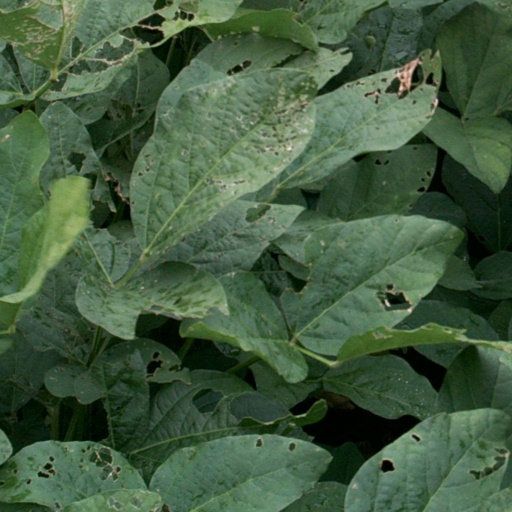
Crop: soybean